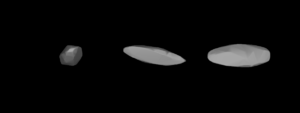
(7201) Kuritariku est un astéroïde de la ceinture principale d'astéroïdes.